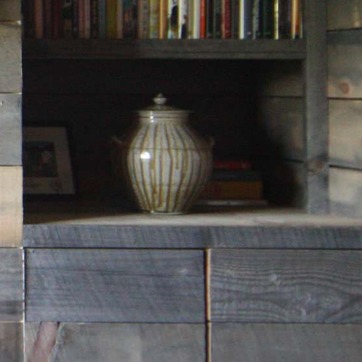
Material: ceramic